Marrano

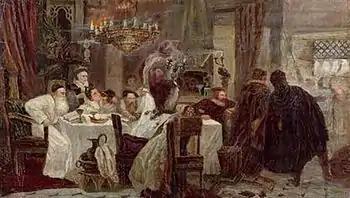
"Marranos: A secret Passover Seder in Spain during the times of Inquisition". An 1893 painting by Moshe Maimon.

Marranos is a term for Spanish and Portuguese Jews, as well as Navarrese Jews, who converted to Christianity, either voluntarily or by Spanish or Portuguese royal coercion, during the fifteenth and sixteenth centuries, but who continued to practice Judaism in secrecy or were suspected of it. They are also called crypto-Jews, the term increasingly preferred in scholarly works over "Marranos".